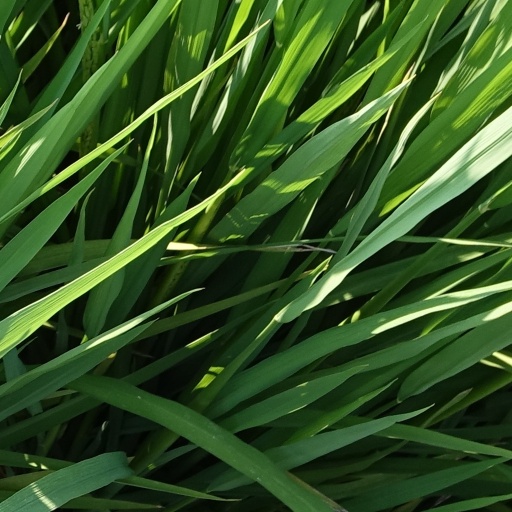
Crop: rice